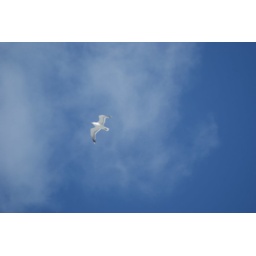
bird up in the sky